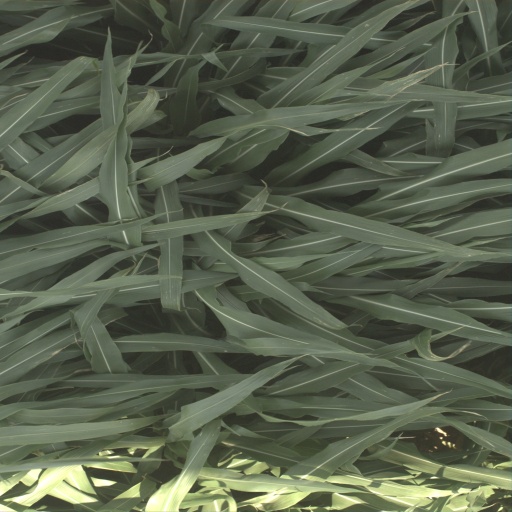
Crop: sorghum